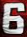
Number: 6